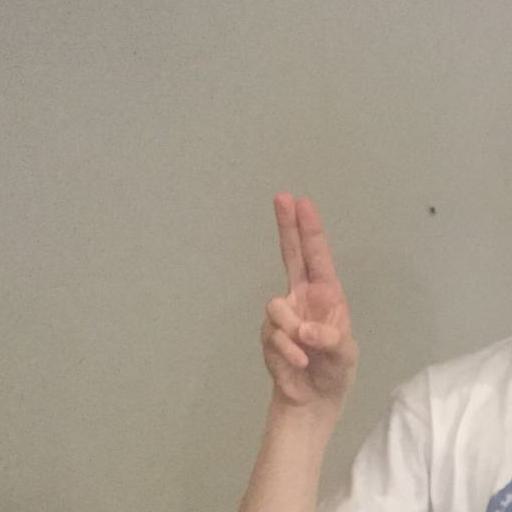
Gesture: two_up